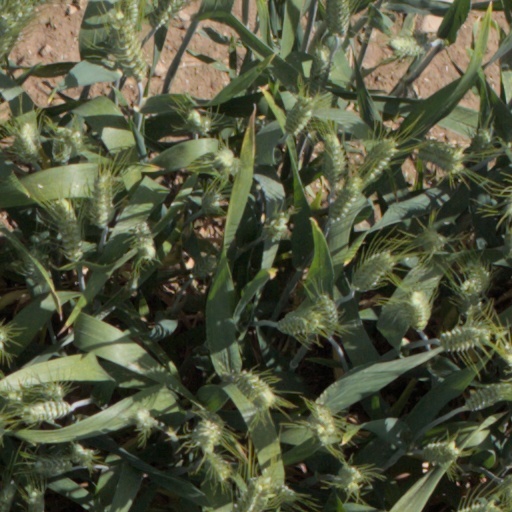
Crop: wheat